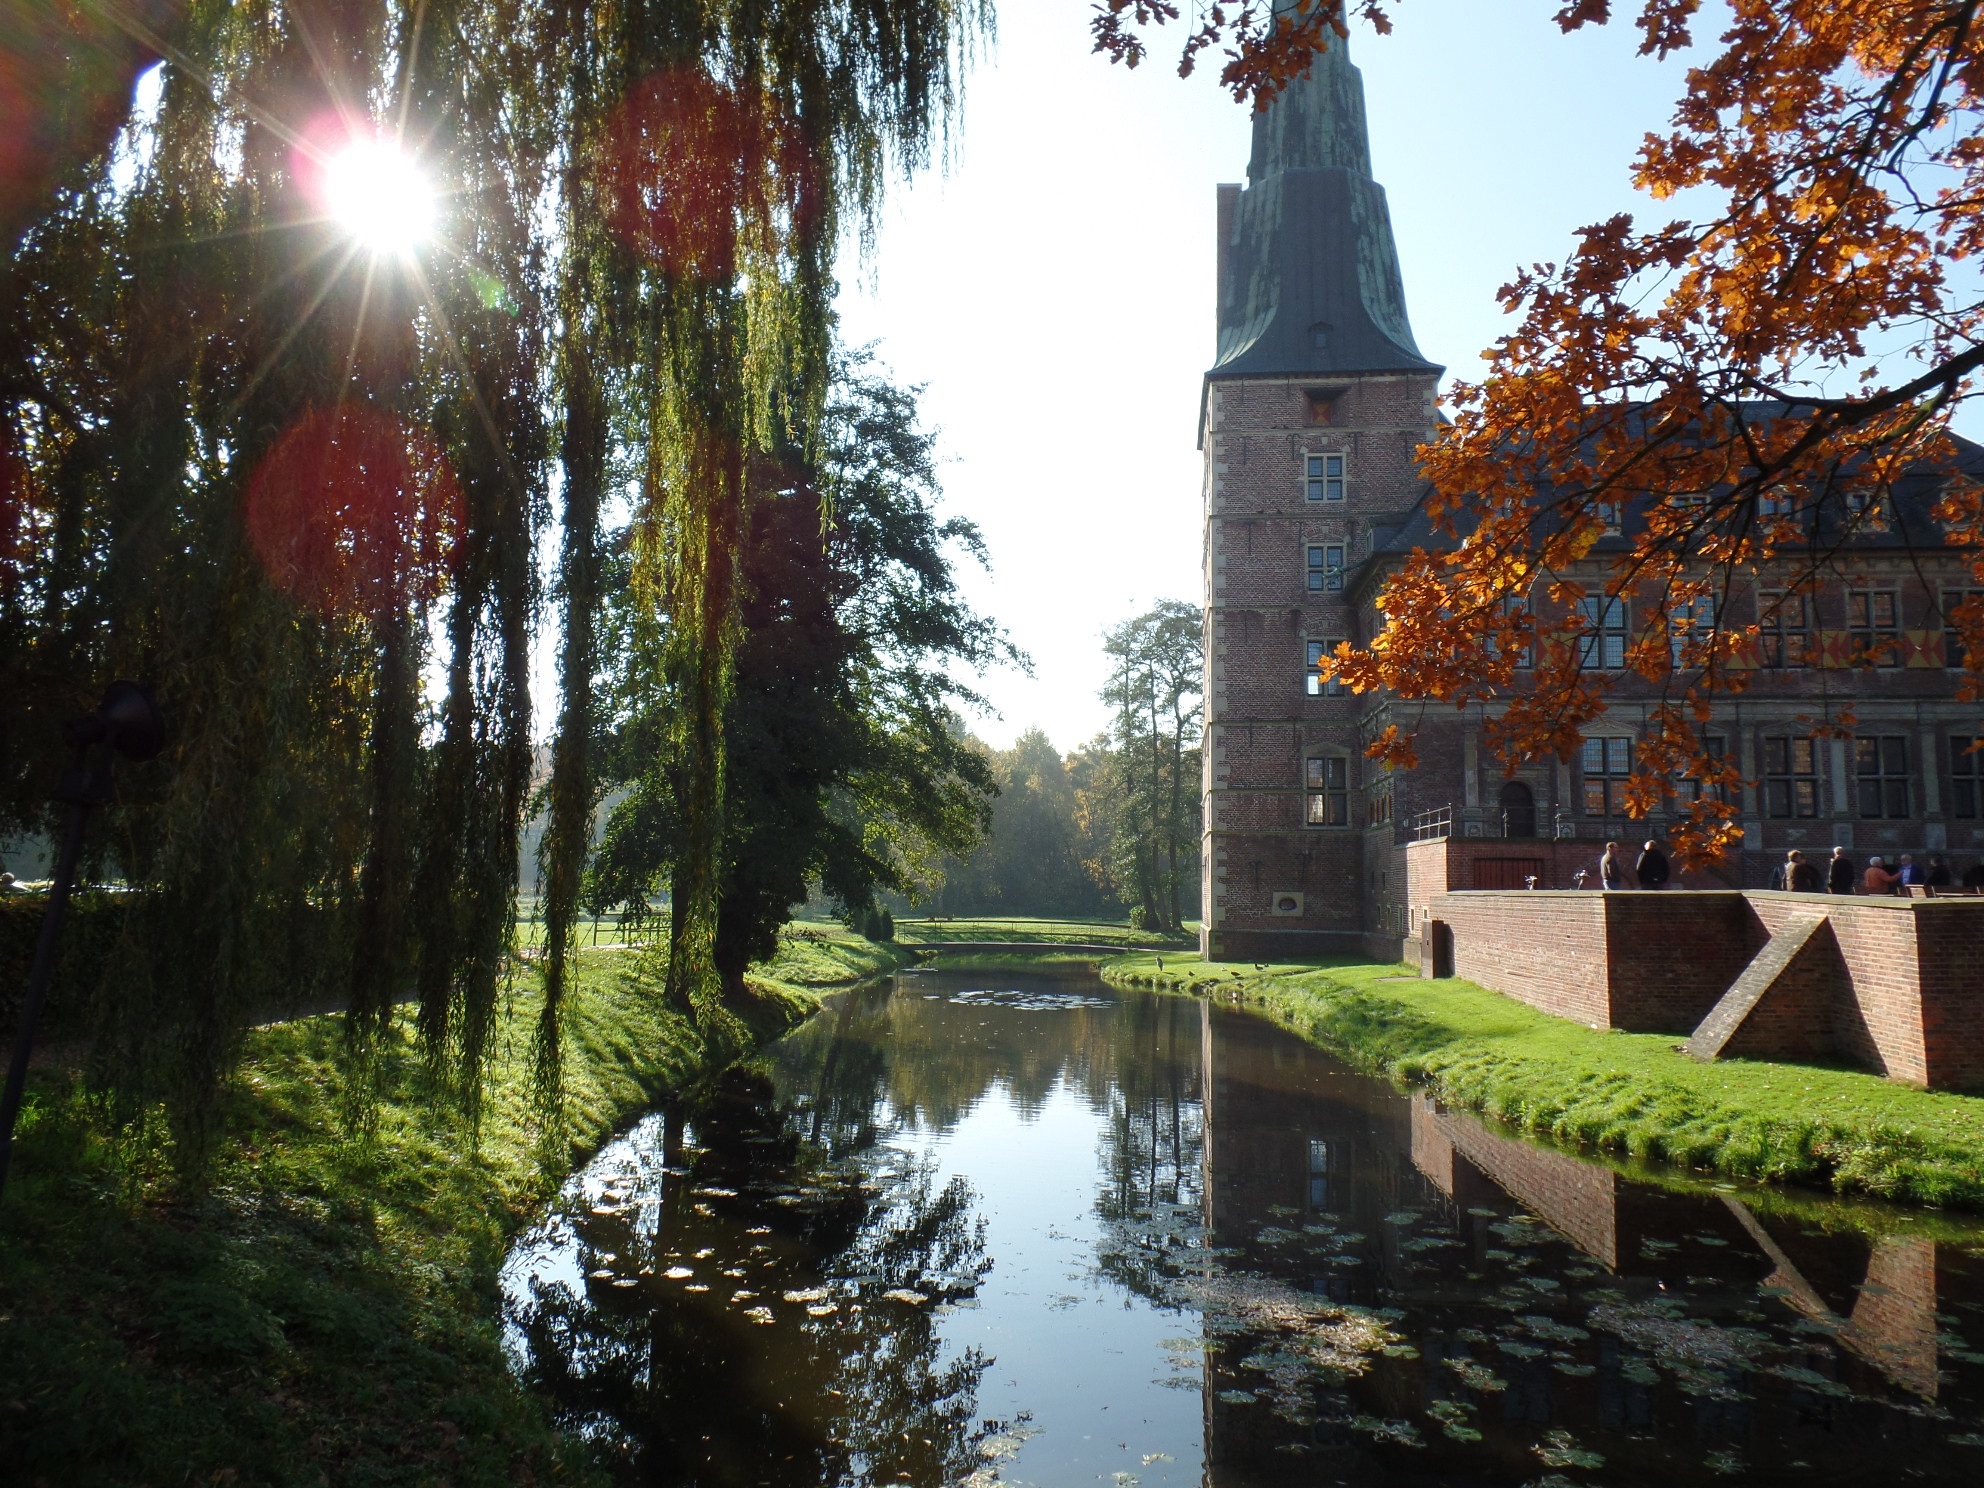
tree, water, nature, canal, reflection, autumn, park, castle, waterway, moat, fairy tales, m nsterland, autumn sun, roma table, raesfeld, woody plant